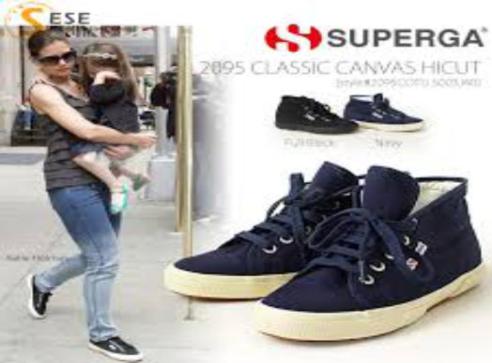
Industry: Clothes